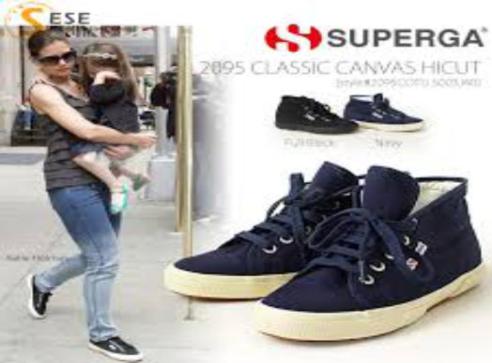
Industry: Clothes